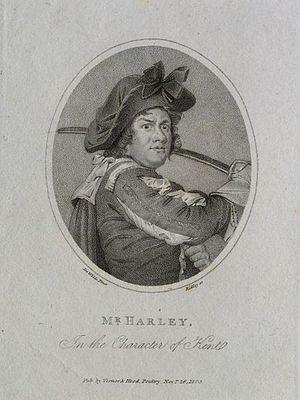
George Davies Harley, né en 1762 et mort le 28 novembre 1811 à Leicester, est un acteur de théâtre et poète anglais.